Dortmund-Scharnhorst station

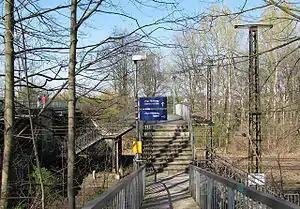
Eastern access bridge

Dortmund-Scharnhorst station is located between the Dortmund suburbs of Alt-Scharnhorst and Brackel in the German state of North Rhine-Westphalia on the Dortmund–Hamm line on Flughafenstraße.